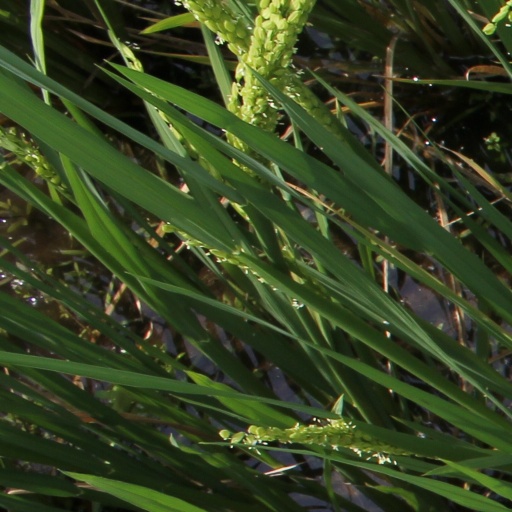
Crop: rice